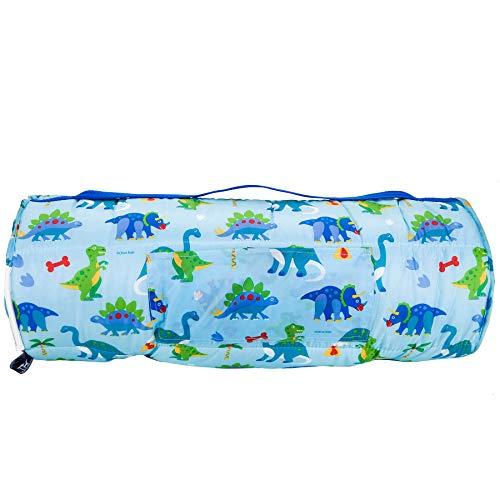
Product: Wildkin Easy Clean Nap Mat with Pillow for Toddler Boys and Girls, Perfect Size for Daycare and Preschool, Designed to Fit on a Standard Cot, Patterns Coordinate with Our Lunch Boxes and Backpacks
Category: Baby Products | Nursery | Bedding | Baby Bedding | Blankets & Swaddling | Bed Blankets
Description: Wildkin’s Easy Clean Nap Mat measures 45 x 1.5 x 21 inches and comes complete with a pillow insert and built-in blanket and pillowcase.
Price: $40.88
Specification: ProductDimensions:45x21x1.5inches|ItemWeight:1.5pounds|ShippingWeight:1.55pounds(Viewshippingratesandpolicies)|DomesticShipping:ItemcanbeshippedwithinU.S.|InternationalShipping:ThisitemcanbeshippedtoselectcountriesoutsideoftheU.S.LearnMore|ShippingAdvisory:Thisitemmustbeshippedseparatelyfromotheritemsinyourorder.Additionalshippingchargeswillnotapply.|ASIN:B00MCHIH22|Itemmodelnumber:61408|Manufacturerrecommendedage:36months-7years